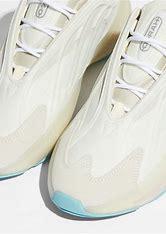
Brand: Adidas
Model: Ozrah